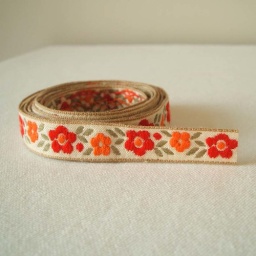
vintage tiny flower trim in crimson and orange